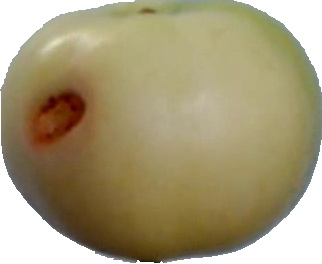
Label: apple_6